United Nations Security Council Resolution 543

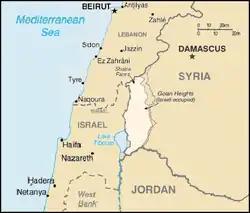
Golan Heights

United Nations Security Council resolution 543, adopted unanimously on 29 November 1983, is a legislation that considered the report filed by the Secretary-General on the subject of the United Nations Disengagement Observer Force. The Council noted its efforts to establish a durable and just peace in the Middle East, but also expressed its concern over the prevailing state of military tension evident in the area.